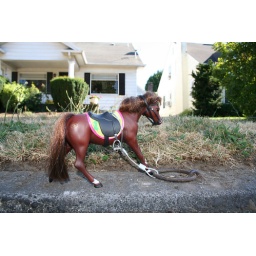
Rosemary is in window behind horse